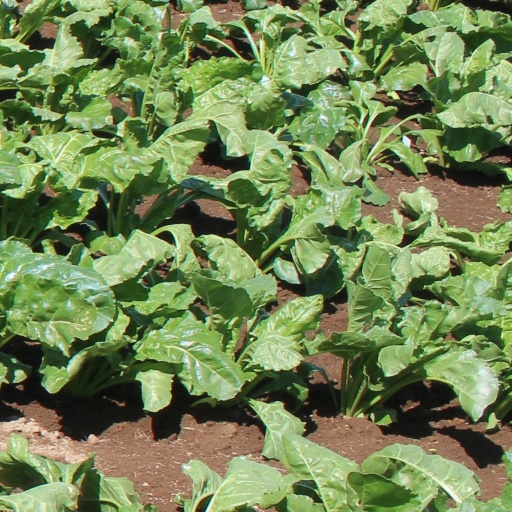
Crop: sugar beet